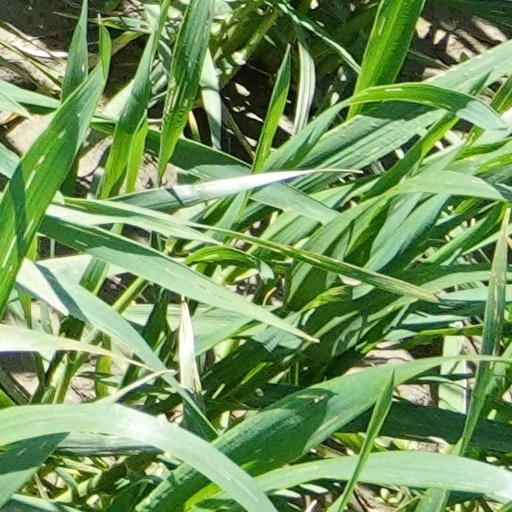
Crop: wheat